Elektronika B3-34

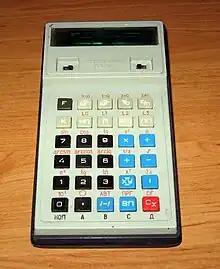
An Elektronika B3-34

Elektronika B3-34 (Cyrillic: Электроника Б3-34) was a Soviet programmable calculator. It was released in 1980 and was sold for 85 rubles.